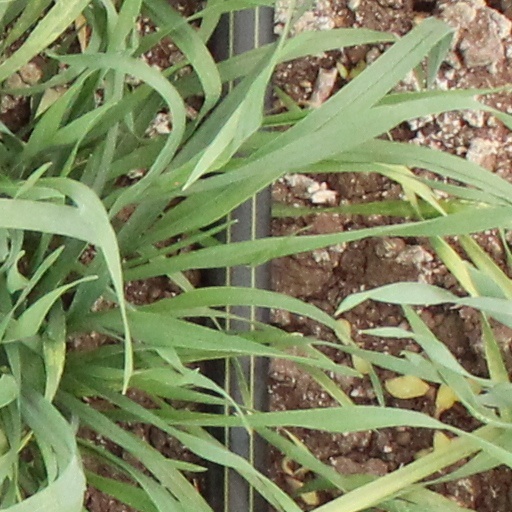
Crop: wheat